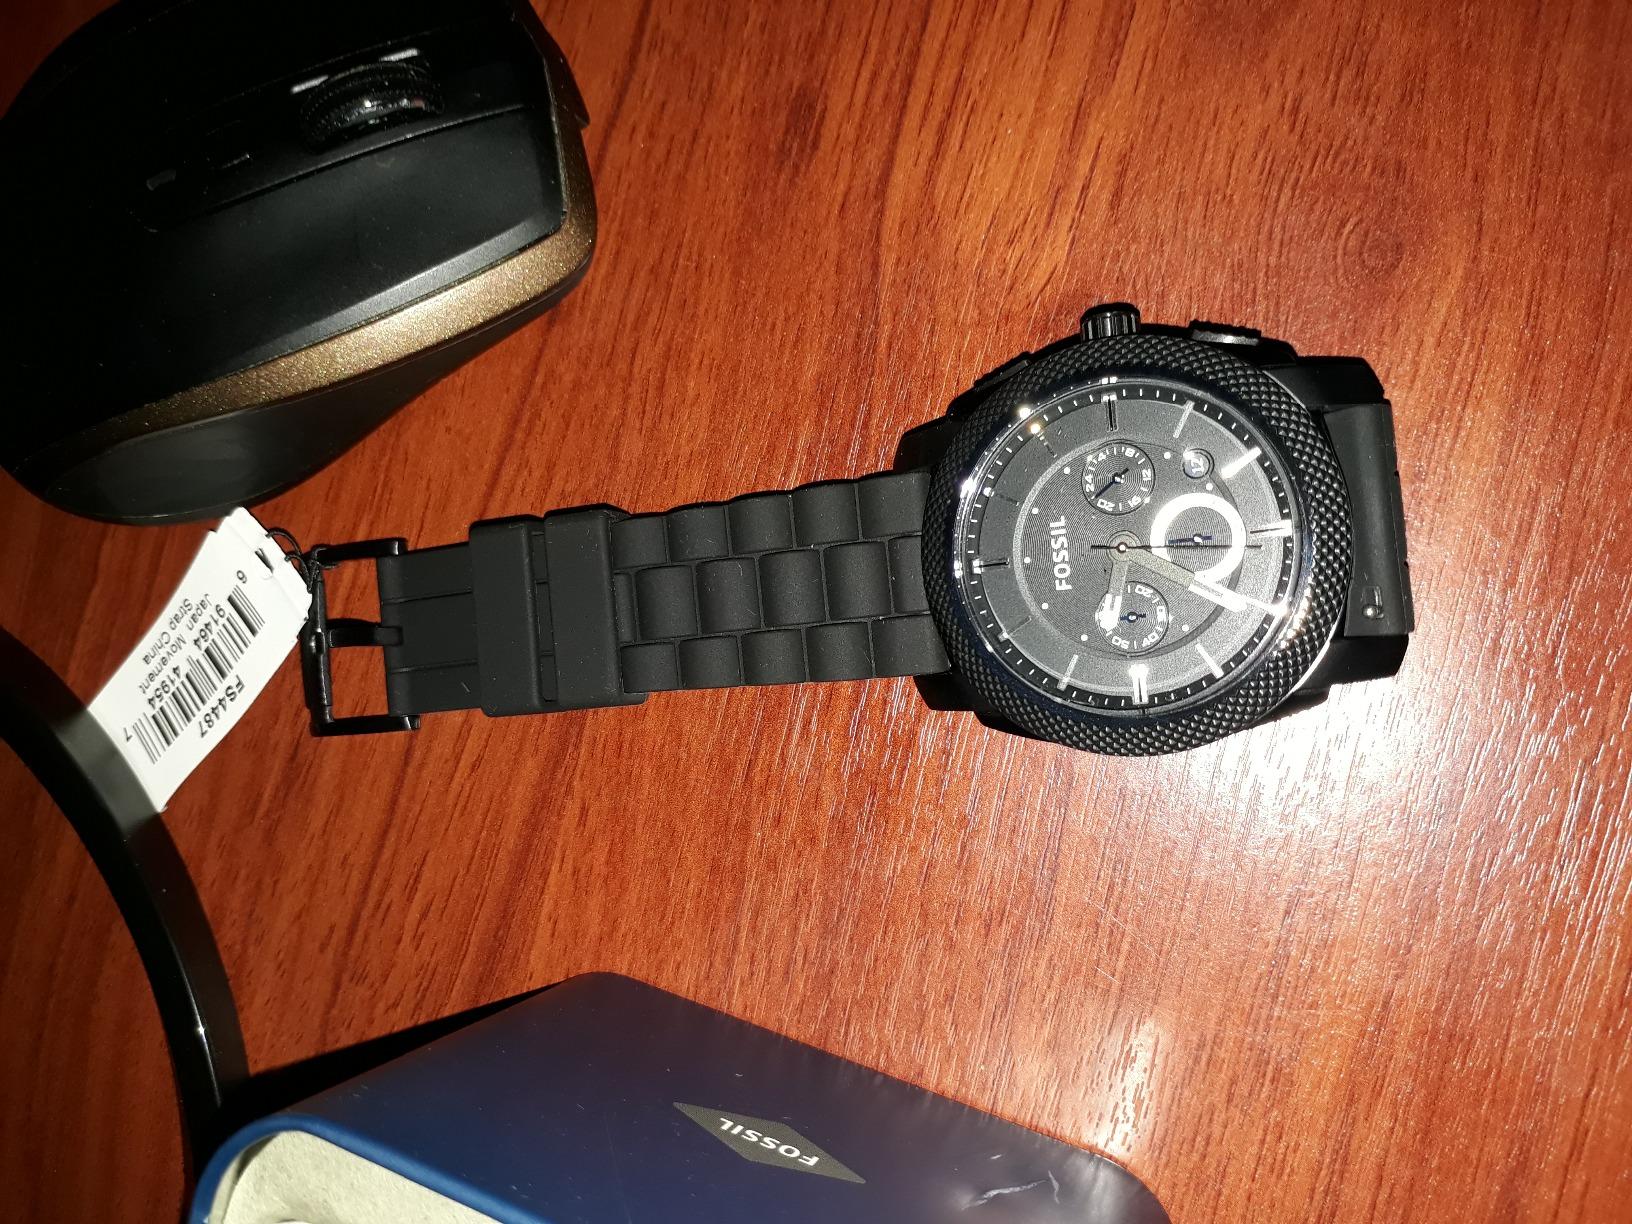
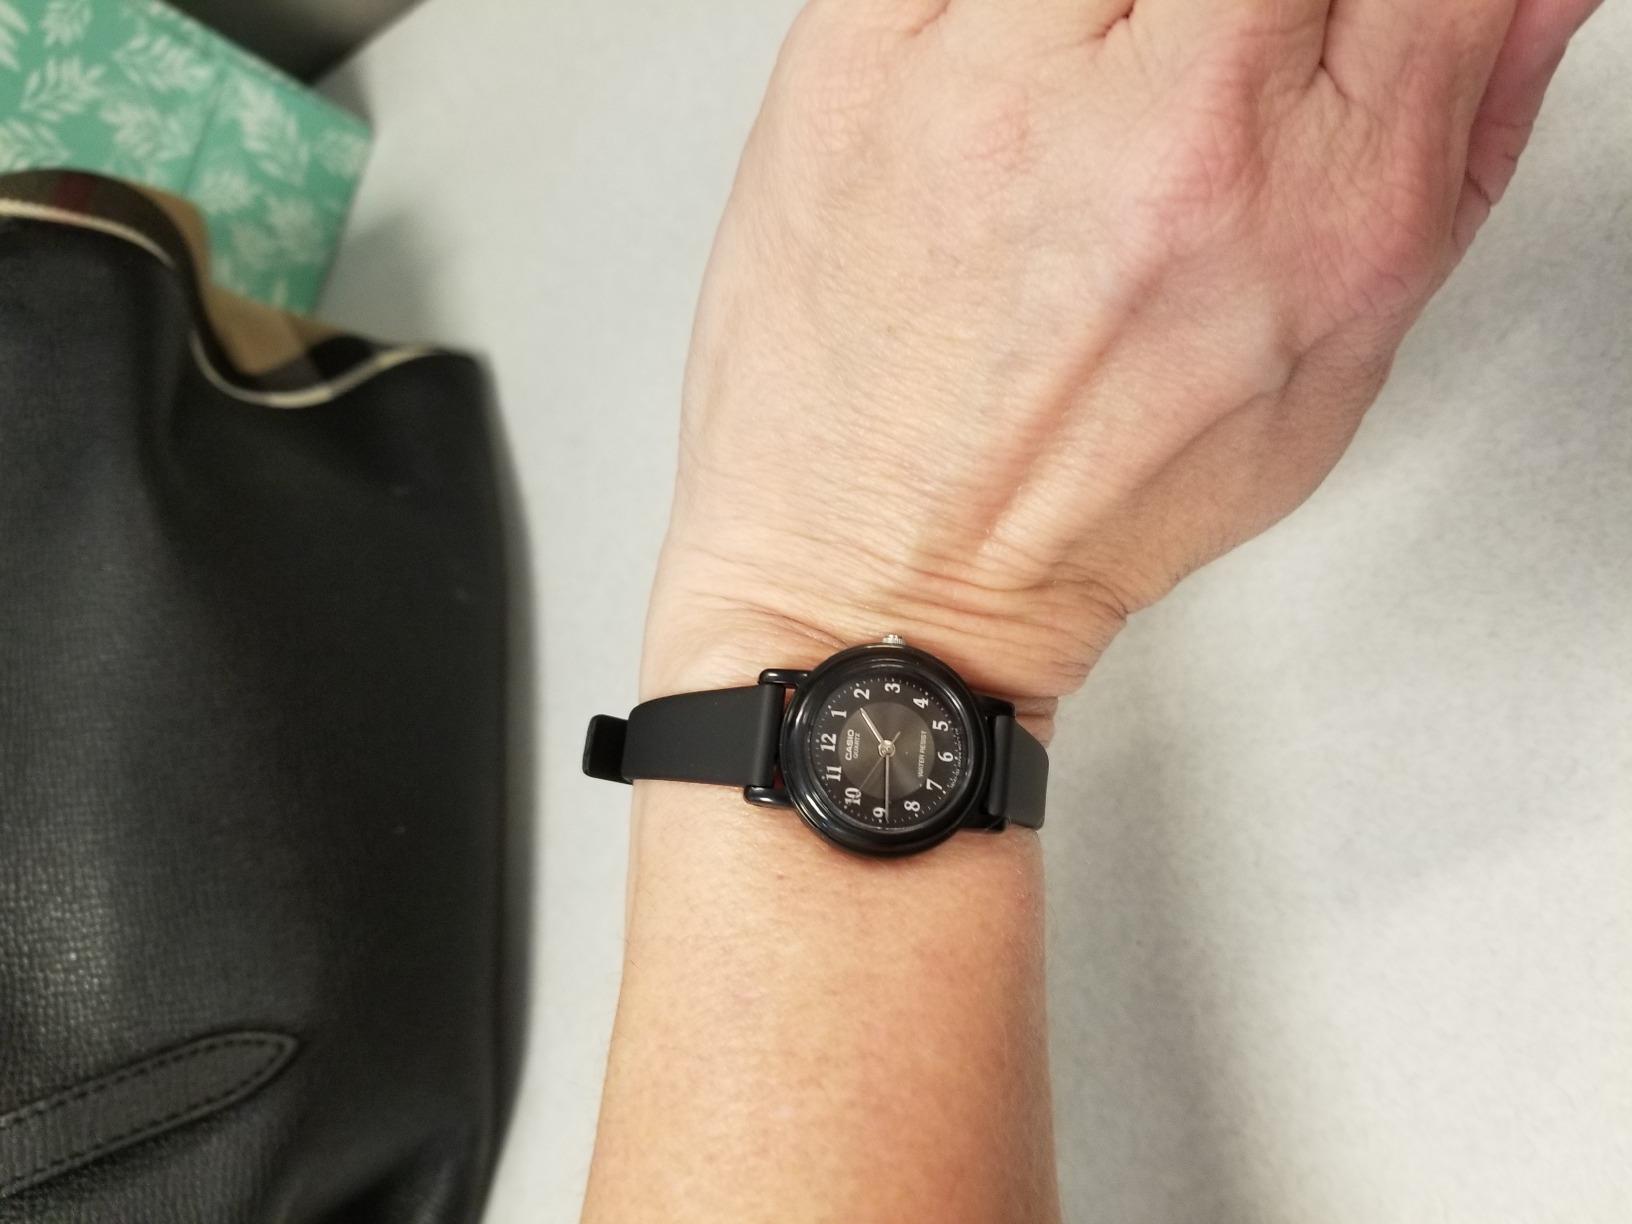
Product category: accessories_watch
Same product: no